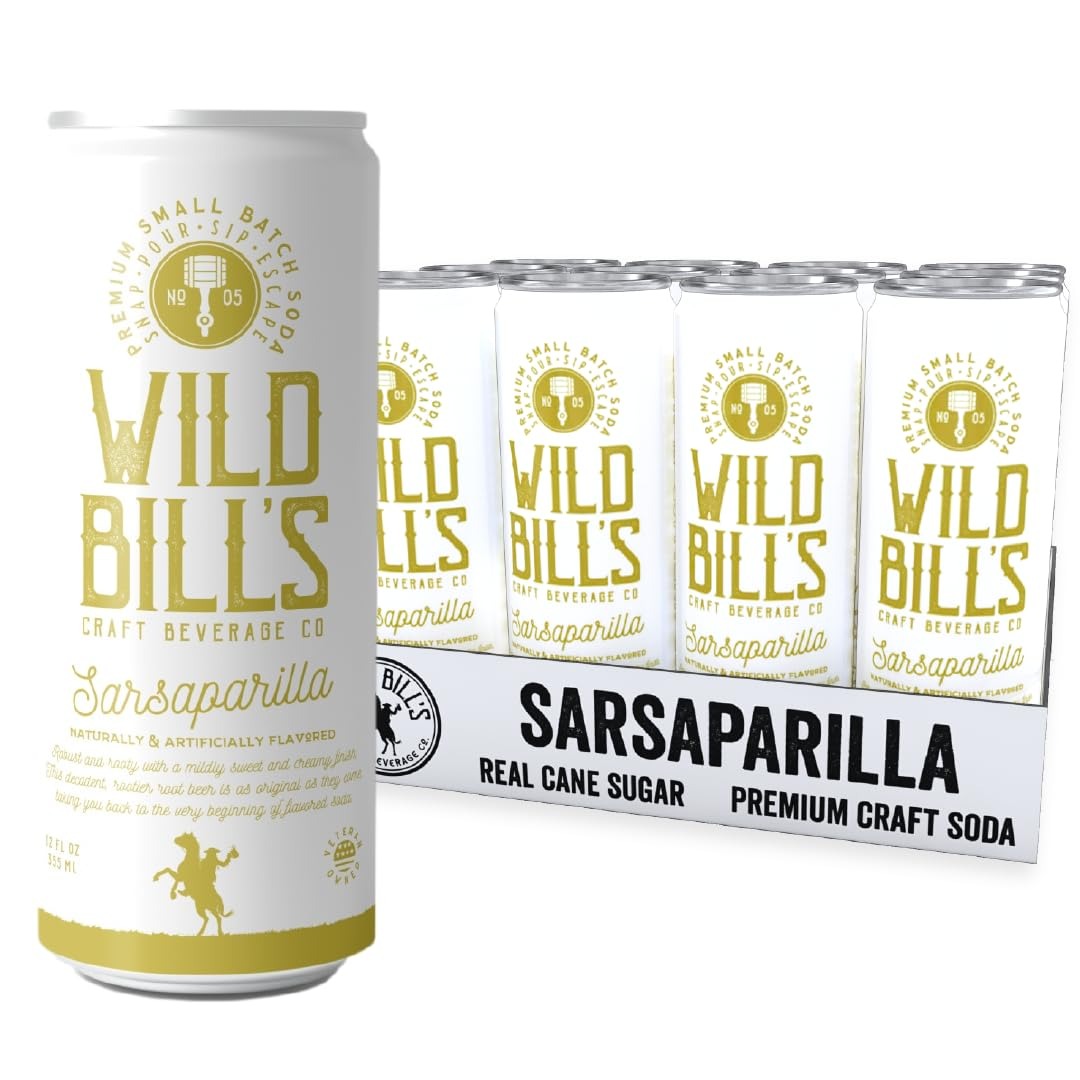
Item Name: Wild Bill's Sarsaparilla Root Beer Soda Classic Craft Soda Pop Soft Drinks, Sodas Made with Pure Cane Sugar, Caffeine Free, NO High Fructose Corn Syrup, Gluten Free, Vegan, Low Sodium, 12 Oz 12 Pack
Bullet Point 1: 12 PACK ROOT BEER SODA: Bold, robust, and rooty with a mildly sweet and creamy finish. These decadent, rootier root beer soda soft drinks are as old as they come, taking you back to the very beginning of flavored soda. Includes one root beer 12 pack soda.
Bullet Point 2: TASTING NOTES: This root beer soda has flavor notes of aged vanilla bean, licorice, and sassafras. Includes a 12 pack of root beer sodas. Try all of our other Wild Bill’s soda flavors to find your favorite! Our soda pop is hand-crafted with pure cane sugar and is 100% caffeine free, vegan, low sodium, and gluten free.
Bullet Point 3: PAIRS WELL WITH: Delicious BBQ foods like baby back ribs, grilled chicken, pulled pork, and brisket. The earthy flavor of our authentic sarsaparilla is a perfect complement to rich and spicy meats, while it's light carbonation keeps your mouth feeling fresh.
Bullet Point 4: SNAP, POUR, SIP, ESCAPE: Once you open this old fashioned nostalgic soda pop, there’s no turning back. You’ll be swimming in a sea of nostalgia, relaxing into memories of simpler times, and rejoicing in an experience that lasts.
Bullet Point 5: VETERAN OWNED & OPERATED: Veterans make up the majority of our front-line leadership here at Wild Bill’s. We go out of our way to invest in the men and women who put their lives on the line for our great country. We put our very best into every product we make, giving back each time you choose one of our carefully crafted beverages and snacks.
Product Description: Savor the bold and authentic flavor of Wild Bill's Sarsaparilla Soda. Made with pure cane sugar and without high fructose corn syrup, you can enjoy this classic soda without any guilt. Our sarsaparilla soda is caffeine-free, gluten-free, and vegan, making it the perfect drink for all occasions. Tasting notes of aged vanilla bean, licorice, and sassafras make this soda bold, robust, and rooty, with a mildly sweet and creamy finish. This old-fashioned soda will take you back to the very beginning of flavored sodas. Not just a dessert drink, Wild Bill's Sarsaparilla Soda also pairs perfectly with rich and spicy BBQ foods, like baby back ribs, grilled chicken, pulled pork, and brisket. The earthy flavor of our authentic sarsaparilla is a complement to these rich meats, while the light carbonation keeps your mouth feeling fresh. Get your hands on this classic flavor in a convenient 12-pack of 12 oz cans. Wild Bill's Sarsaparilla Soda - the perfect balance of bold flavor and creamy sweetness, every time.
Value: 144.0
Unit: Fl Oz

Price: 25.49